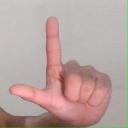
अक्षर: ल